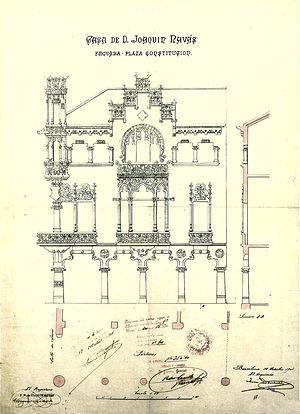
La Casa Navàs est l'un des bâtiments les plus importants du modernisme catalan de la ville de Reus. Il a été conçu par l'architecte barcelonais Domènech i Montaner et construit entre 1901 et 1908, sur commande de Joaquin Navàs. Les meilleurs artisans de l'époque et les collaborateurs de Domènech i Muntaner prirent part à sa réalisation, notamment Gaspar Homar, Alfonso Juyol, Antoni Rigalt ou Lluis Bru.